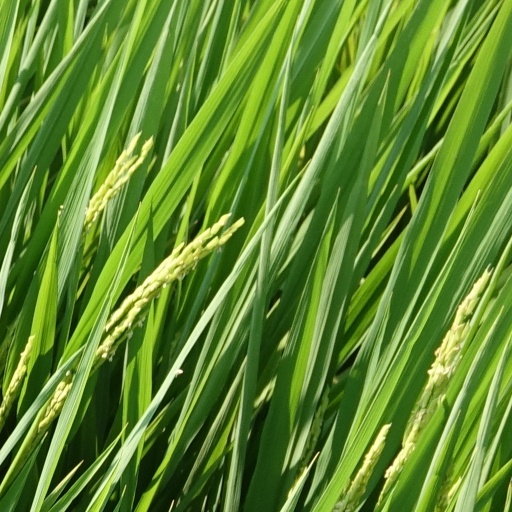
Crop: rice